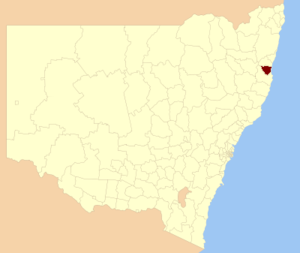
Le comté de Nambucca est une zone d'administration locale au nord-est de la Nouvelle-Galles du Sud en Australie. Il est situé sur la côte et est traversé par la Nambucca River, la Pacific Highway et la North Coast Railway.